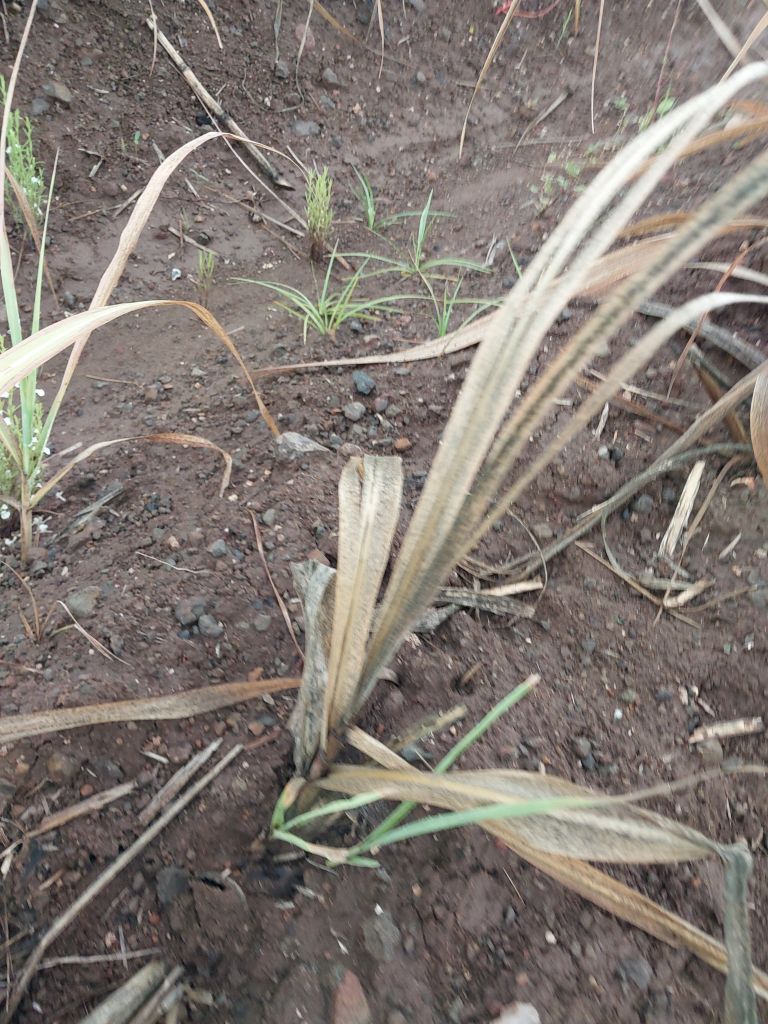
Label: Sett Rot